Aermacchi MB-326

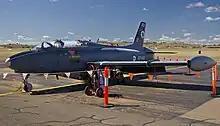
A7-043 (MB-326H) at the RAAF Base Wagga in Australia.

The MB-326 was one of the last Italian aircraft to hold the distinction of breaking multiple world records. Perhaps the most notable of these occurred during August 1961, when pilot Guido Carestiano set the C1D group 1 category altitude record of 15,489 meters. The record-breaking flights also provided publicity for the MB-326. In particular, one pilot, Massimo Ralli, was responsible for the establishment of several different records while flying the type: